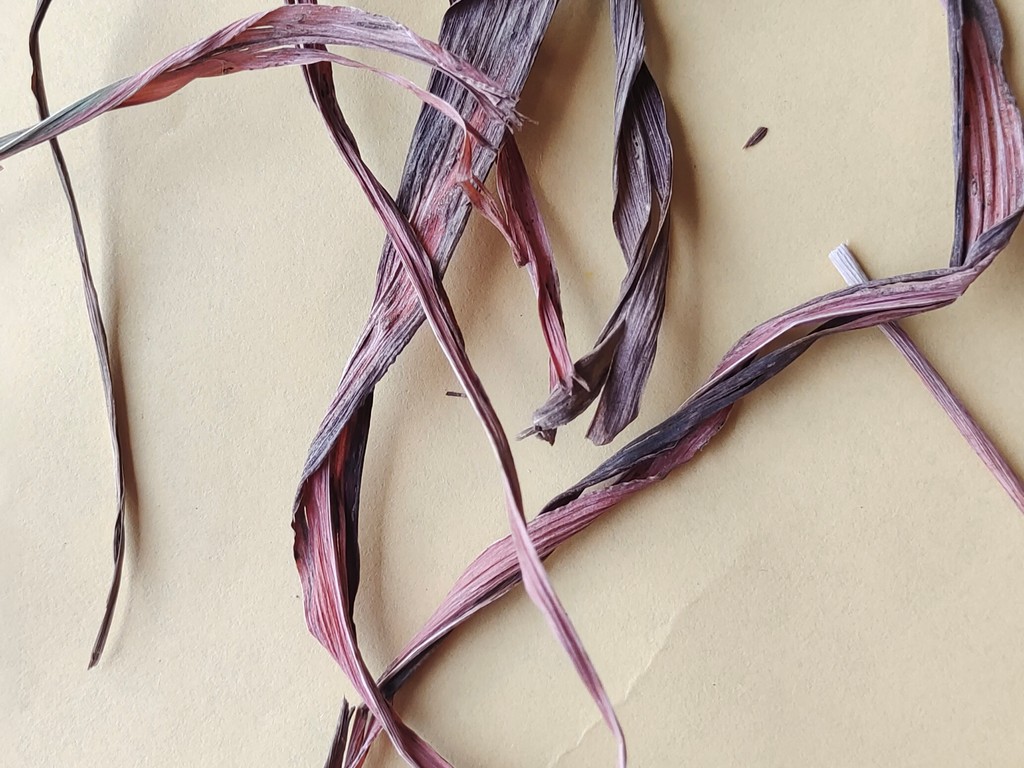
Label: Dried